Taiwan High Speed Rail

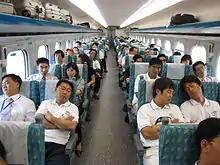
Standard Car riders on a northbound train

According to THSR's July 2018 timetable, there are 989 train services per week of operation, with operation times between 05:50 to 24:00 every day. Most southbound trains originate from Nangang station and most northbound trains originate from Zuoying; however, a few trains operate just between Nangang and Taichung or between Taichung and Zuoying. Southbound trains are designated by odd train numbers, and northbound trains by even train numbers.